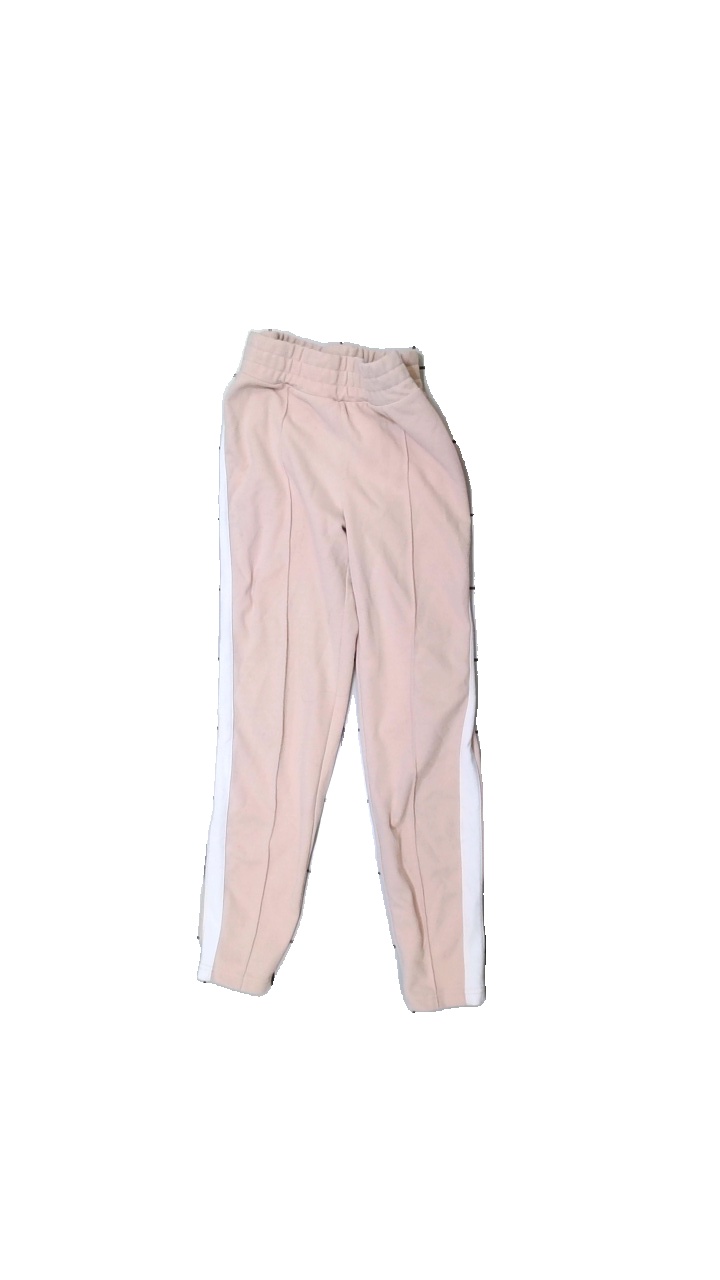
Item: Trousers (Ladies)
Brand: Amisu (new Yorker)
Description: Pink trousers with white stripe on sides
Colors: Pink, White
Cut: Regular
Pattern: Other
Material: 100% Polyester
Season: All
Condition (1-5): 2
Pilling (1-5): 2
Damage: stained
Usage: Recycle
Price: <50